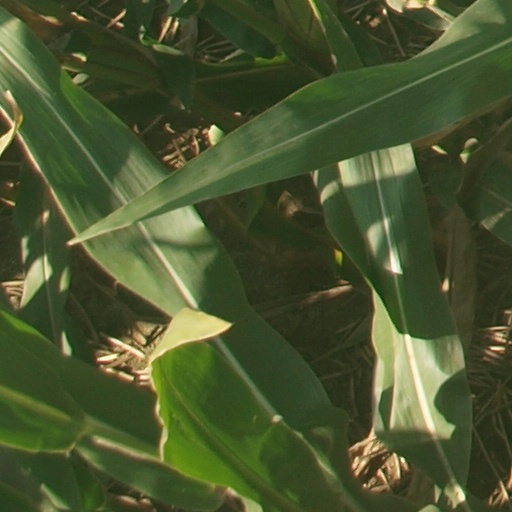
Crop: maize; corn